Mercedes-Benz W142

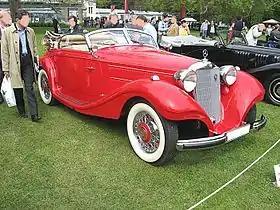
Mercedes-Benz Typ 320 (W142/I) 2-door longer-wheelbase “Cabriolet A” (1938)

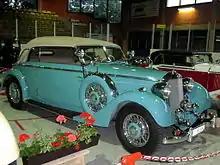
Mercedes-Benz 320 (W142/II) 2-door longer-wheelbase “Cabriolet B” (1938)

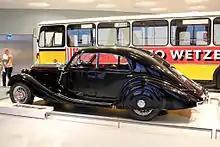
Mercedes-Benz 320 (W142/II) “Stromlinien-Limousine” (1939)

The Mercedes-Benz W 142 (Mercedes-Benz Typ 320) was a six-cylinder passenger car launched in February 1937, as a successor to the Mercedes-Benz Typ 290 (Mercedes-Benz W 18). The car was known by its name "Typ 320" at the time of its production and service, but is in retrospect commonly referred to using its Mercedes-Benz works number, "W142", which gives a more unambiguous, unique nomenclature.